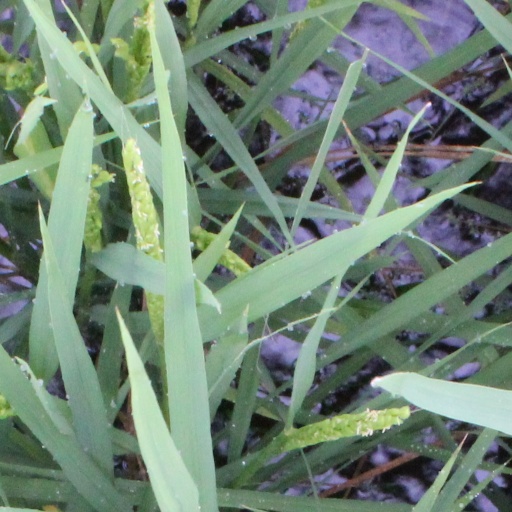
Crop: rice